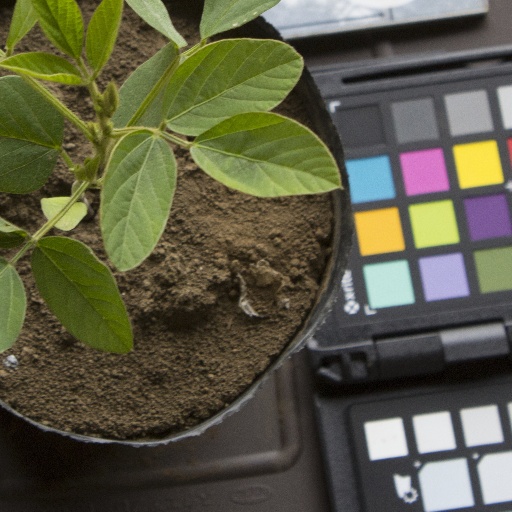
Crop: soybean